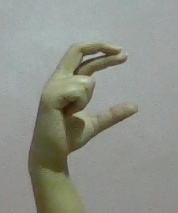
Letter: thal